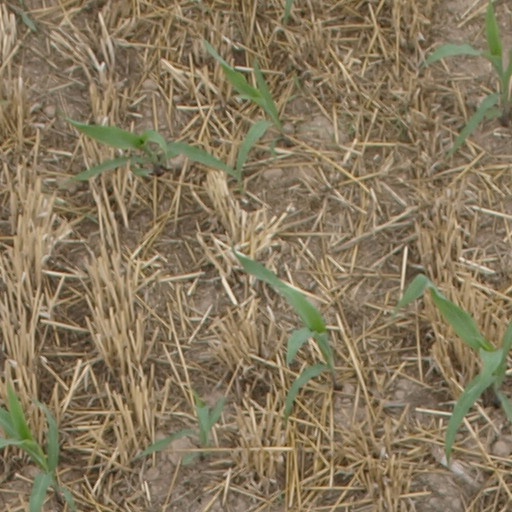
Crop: maize; corn